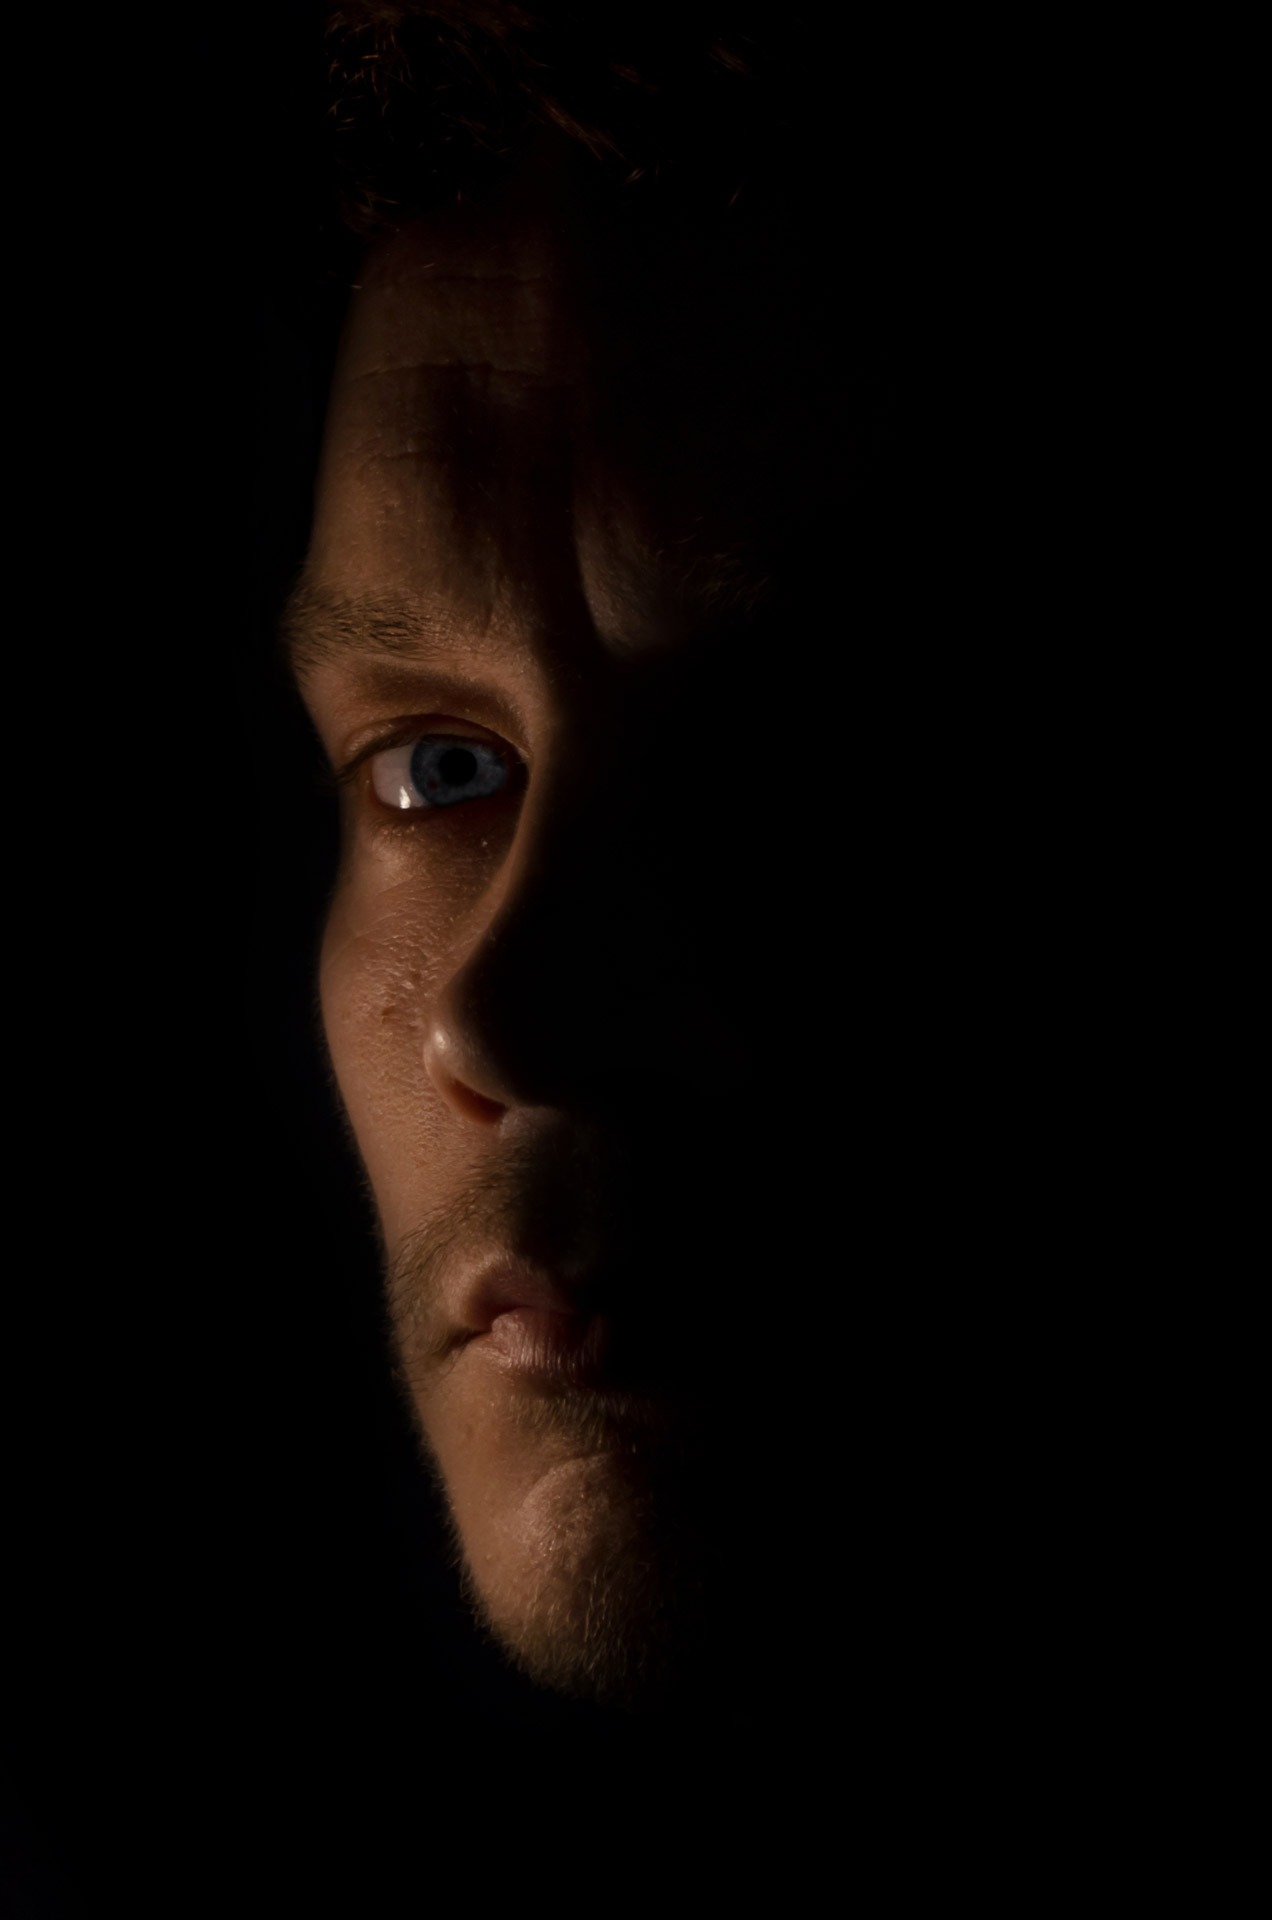
man, black and white, people, photography, alone, dark, portrait, shadow, darkness, black, close up, human body, help, face, nose, shadows, background, eye, head, message, look, hope, beauty, organ, fate, mood, emotion, status, depression, george, sense, monochrome photography